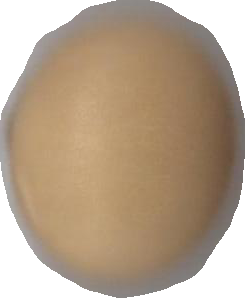
Variety: Grobogan